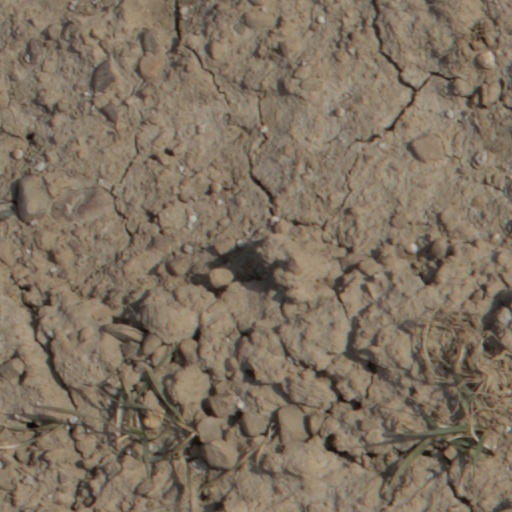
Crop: wheat